Agilisaurus

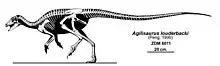
Skeletal reconstruction

Despite its completeness, "Agilisaurus" has been placed in many different positions in the ornithischian family tree. It was originally placed in the family Fabrosauridae, which is no longer considered valid by most paleontologists.